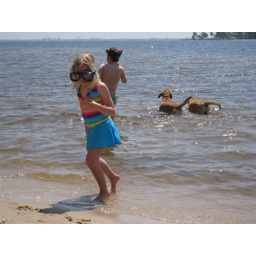
Campbell and Sabina playing at the beach in front of the house